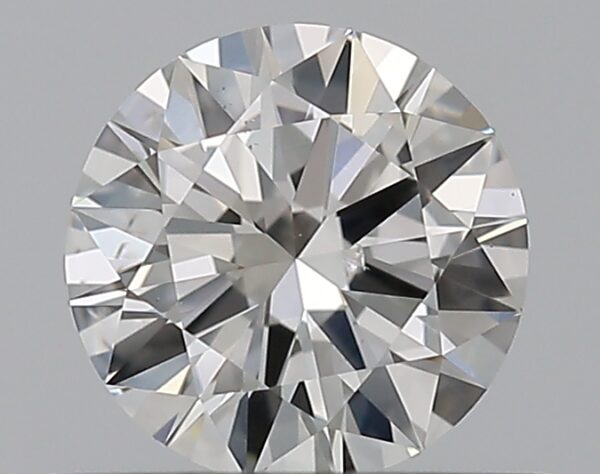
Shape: round
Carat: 0.5
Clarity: SI1
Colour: G
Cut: EX
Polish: EX
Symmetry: EX
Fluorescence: N
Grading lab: GIA
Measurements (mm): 5.16 x 5.19 x 3.06